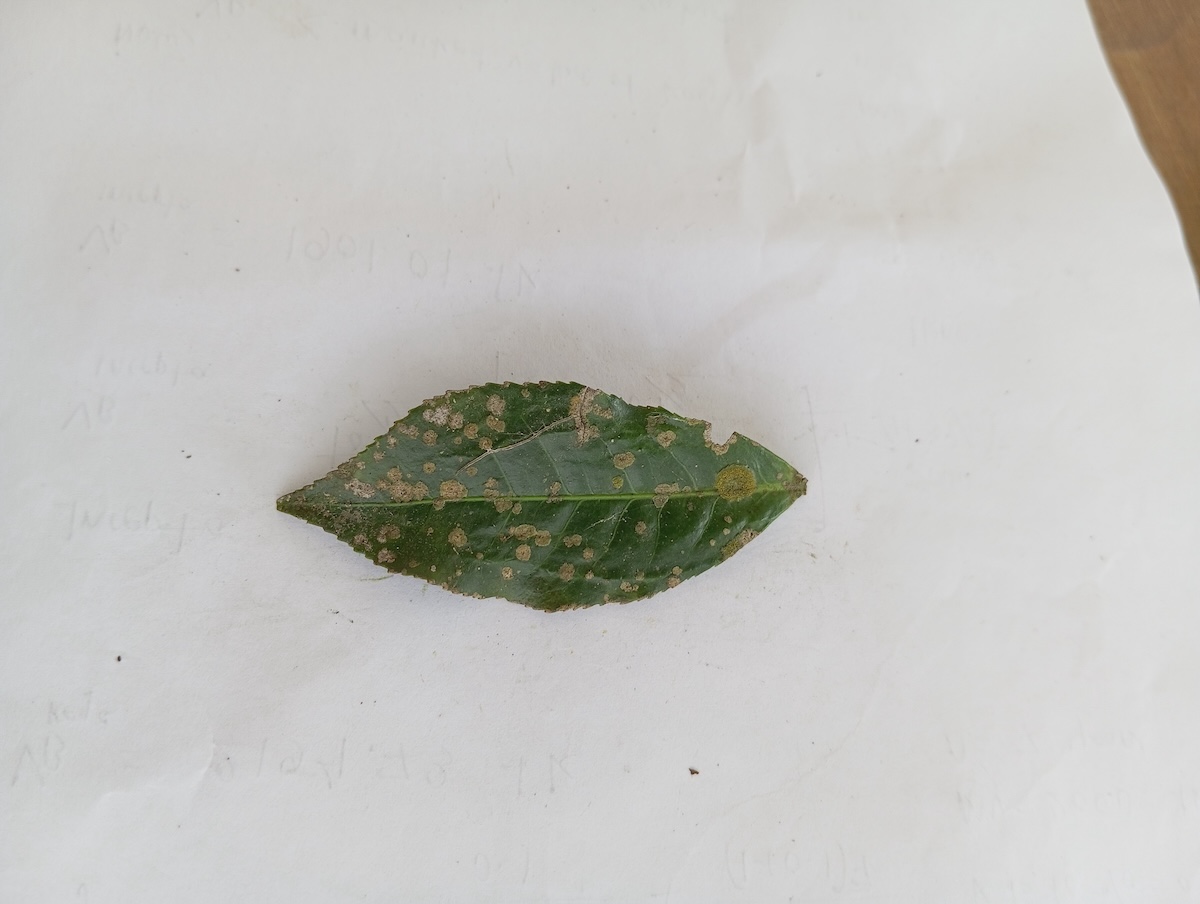
Label: Tea algal leaf spot